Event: Hurricane Matthew
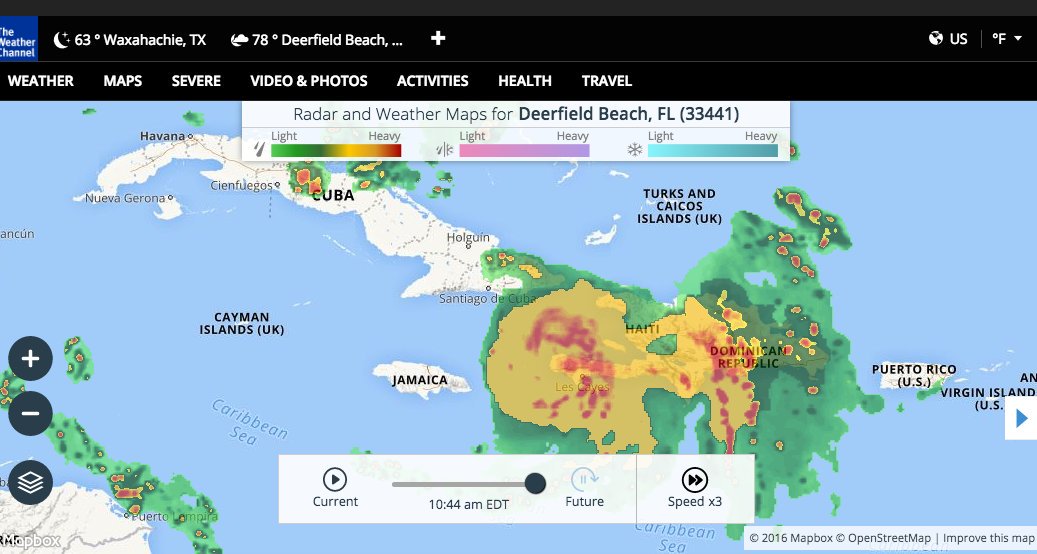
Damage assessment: damage